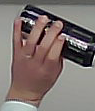
Product: monster_energydrink